Working on a Dream Tour

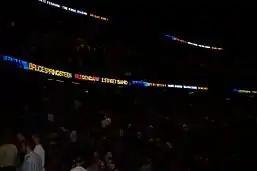
Advertising for the just-announced Giants Stadium shows as fans leave the Meadowlands Arena after the May 21, 2009, show.

On May 21, 2009, while playing at the Izod Center, Springsteen announced he would be playing three dates at next-door Giants Stadium in late September and early October, saying the band would "say goodbye to old Giants Stadium ... Before they bring the wrecking ball, the wrecking crew is coming back!" The video screens on stage showed a huge banner being hung on the stadium, which was the forerunner of heavy advertising for the shows on local television. They sold out quickly, and two more dates were added, finishing on October 9. These were scheduled to be the last concerts ever at the stadium. The final show sold out quickly but not the one before it. Subsequent U.S. tour dates in the late summer began to be announced as well, focusing on outdoor amphitheaters in the Northeast. In mid-July, a further extension to the U.S. tour was announced, adding shows in indoor arenas through November.